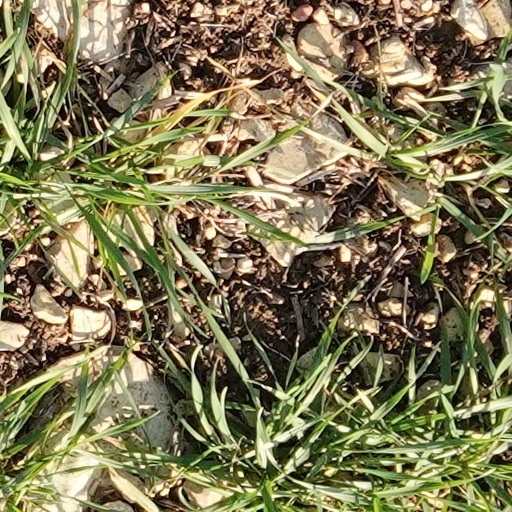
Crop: wheat